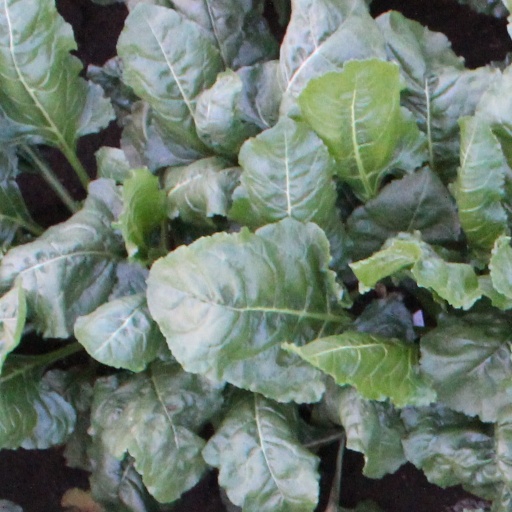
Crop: sugar beet